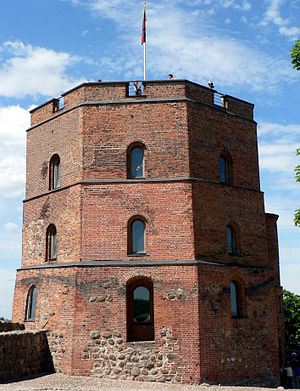
Storfyrstendømmet Litauen / Historie / Territorial ekspansion
Gediminas Tårnet i Vilnius
Storfyrstendømmet Litauen var en østeuropæisk stat fra 1200-tallet til 1795. Staten blev grundlagt af litauere, som var en baltisk stamme fra Aukštaitija, den sydøstlige del af det nuværende Litauen. Storfyrstendømmet Litauen blev senere udvidet til at omfatte store dele af det tidlige Kijevrige og slaviske lande, så dets territorium dækkede hele det nuværende Litauen, Hviderusland og Ukraine samt dele af Letland, Moldavien, Polen og Rusland. Storfyrstendømmet havde sin største udstrækning i 1400-tallet, hvor det var Europas største stat. Landet var multietnisk og rummede folk med stor variation i sprog, religion og kultur. I fyrstendømmet talte man normalt rusinsk og andre østslaviske sprog. Man talte også latin, polsk og tysk, dog mest til diplomatiske formål.